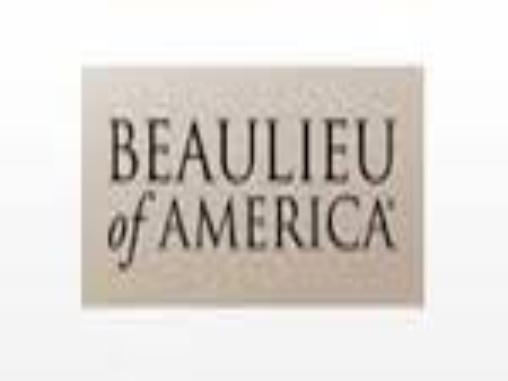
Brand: Beaulieu
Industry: Food